Hans Holbein the Younger

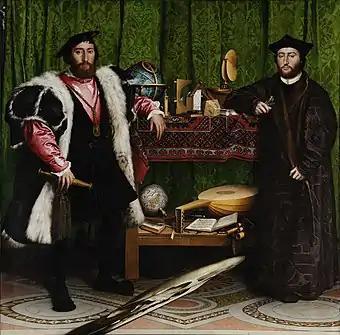
"Double Portrait of Jean de Dinteville and Georges de Selve ("The Ambassadors")", 1533; oil and tempera on oak, National Gallery, London

In 1519, Holbein moved back to Basel. His brother fades from the record at about this time, and it is usually presumed that he died. Holbein re-established himself rapidly in the city, running a busy workshop. He joined the painters' guild and took out Basel citizenship. He married Elsbeth Binsenstock-Schmid in 1519, a widow a few years older than he was, who had an infant son, Franz, and was running her late husband's tanning business. She bore Holbein a son of his own, Philipp, in their first year of marriage a girl called Katharina in 1526 and two more children, Jacob and Küngold in later years.